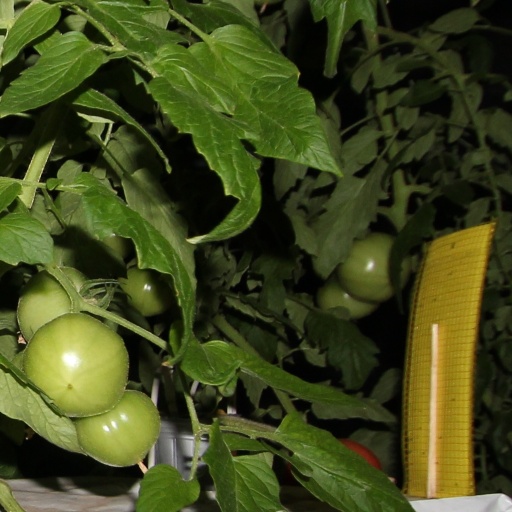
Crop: tomato